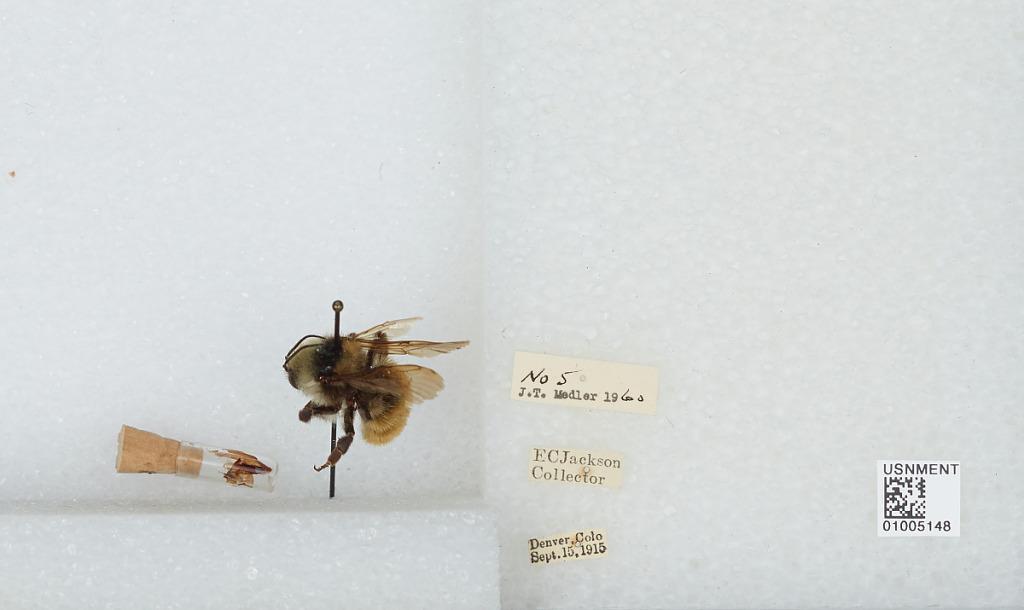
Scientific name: Bombus (Subterraneobombus) appositus Cresson
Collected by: E. Jackson
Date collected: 1915-9-15
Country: United States
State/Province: Colorado
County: Denver
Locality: Denver
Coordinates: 39.7619, -104.881